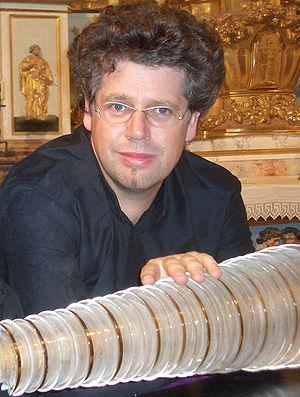
Thomas Bloch est un musicien français né en 1962 à Colmar. Il est interprète d'instruments rares, compositeur, pédagogue et producteur de spectacles en musique classique, contemporaine, expérimentale, opéra, improvisation, chanson, jazz, rock, théâtre, musique de film, dance, world music.
16 février : la Symphonie nᵒ 12 « La Rurale » de Darius Milhaud, créée à Davis.